Neil Calver

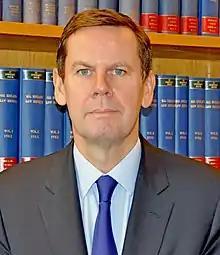
Calver in 2022

Sir Neil Richard Calver (born 4 September 1963) is a British High Court judge.